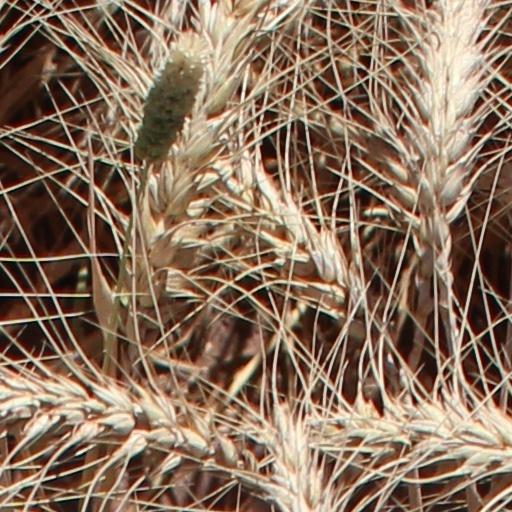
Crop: wheat